Athens

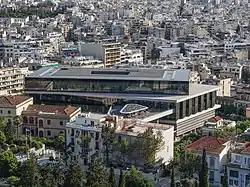
The Acropolis Museum

The Athens Tram is operated by STASY S.A. (Statheres Sygkoinonies S.A.), a subsidiary company of Transport for Athens (OASA). It has a fleet of 35 Sirio type vehicles and 25 Alstom Citadis type vehicles which serve 48 stations, employ 345 people with an average daily occupancy of 65,000 passengers. The tram network spans a total length of and covers ten Athenian suburbs. The network runs from Syntagma Square to the southwestern suburb of Palaio Faliro, where the line splits in two branches; the first runs along the Athens coastline toward the southern suburb of Voula, while the other heads toward Piraeus. The network covers the majority of the Athens coastline.